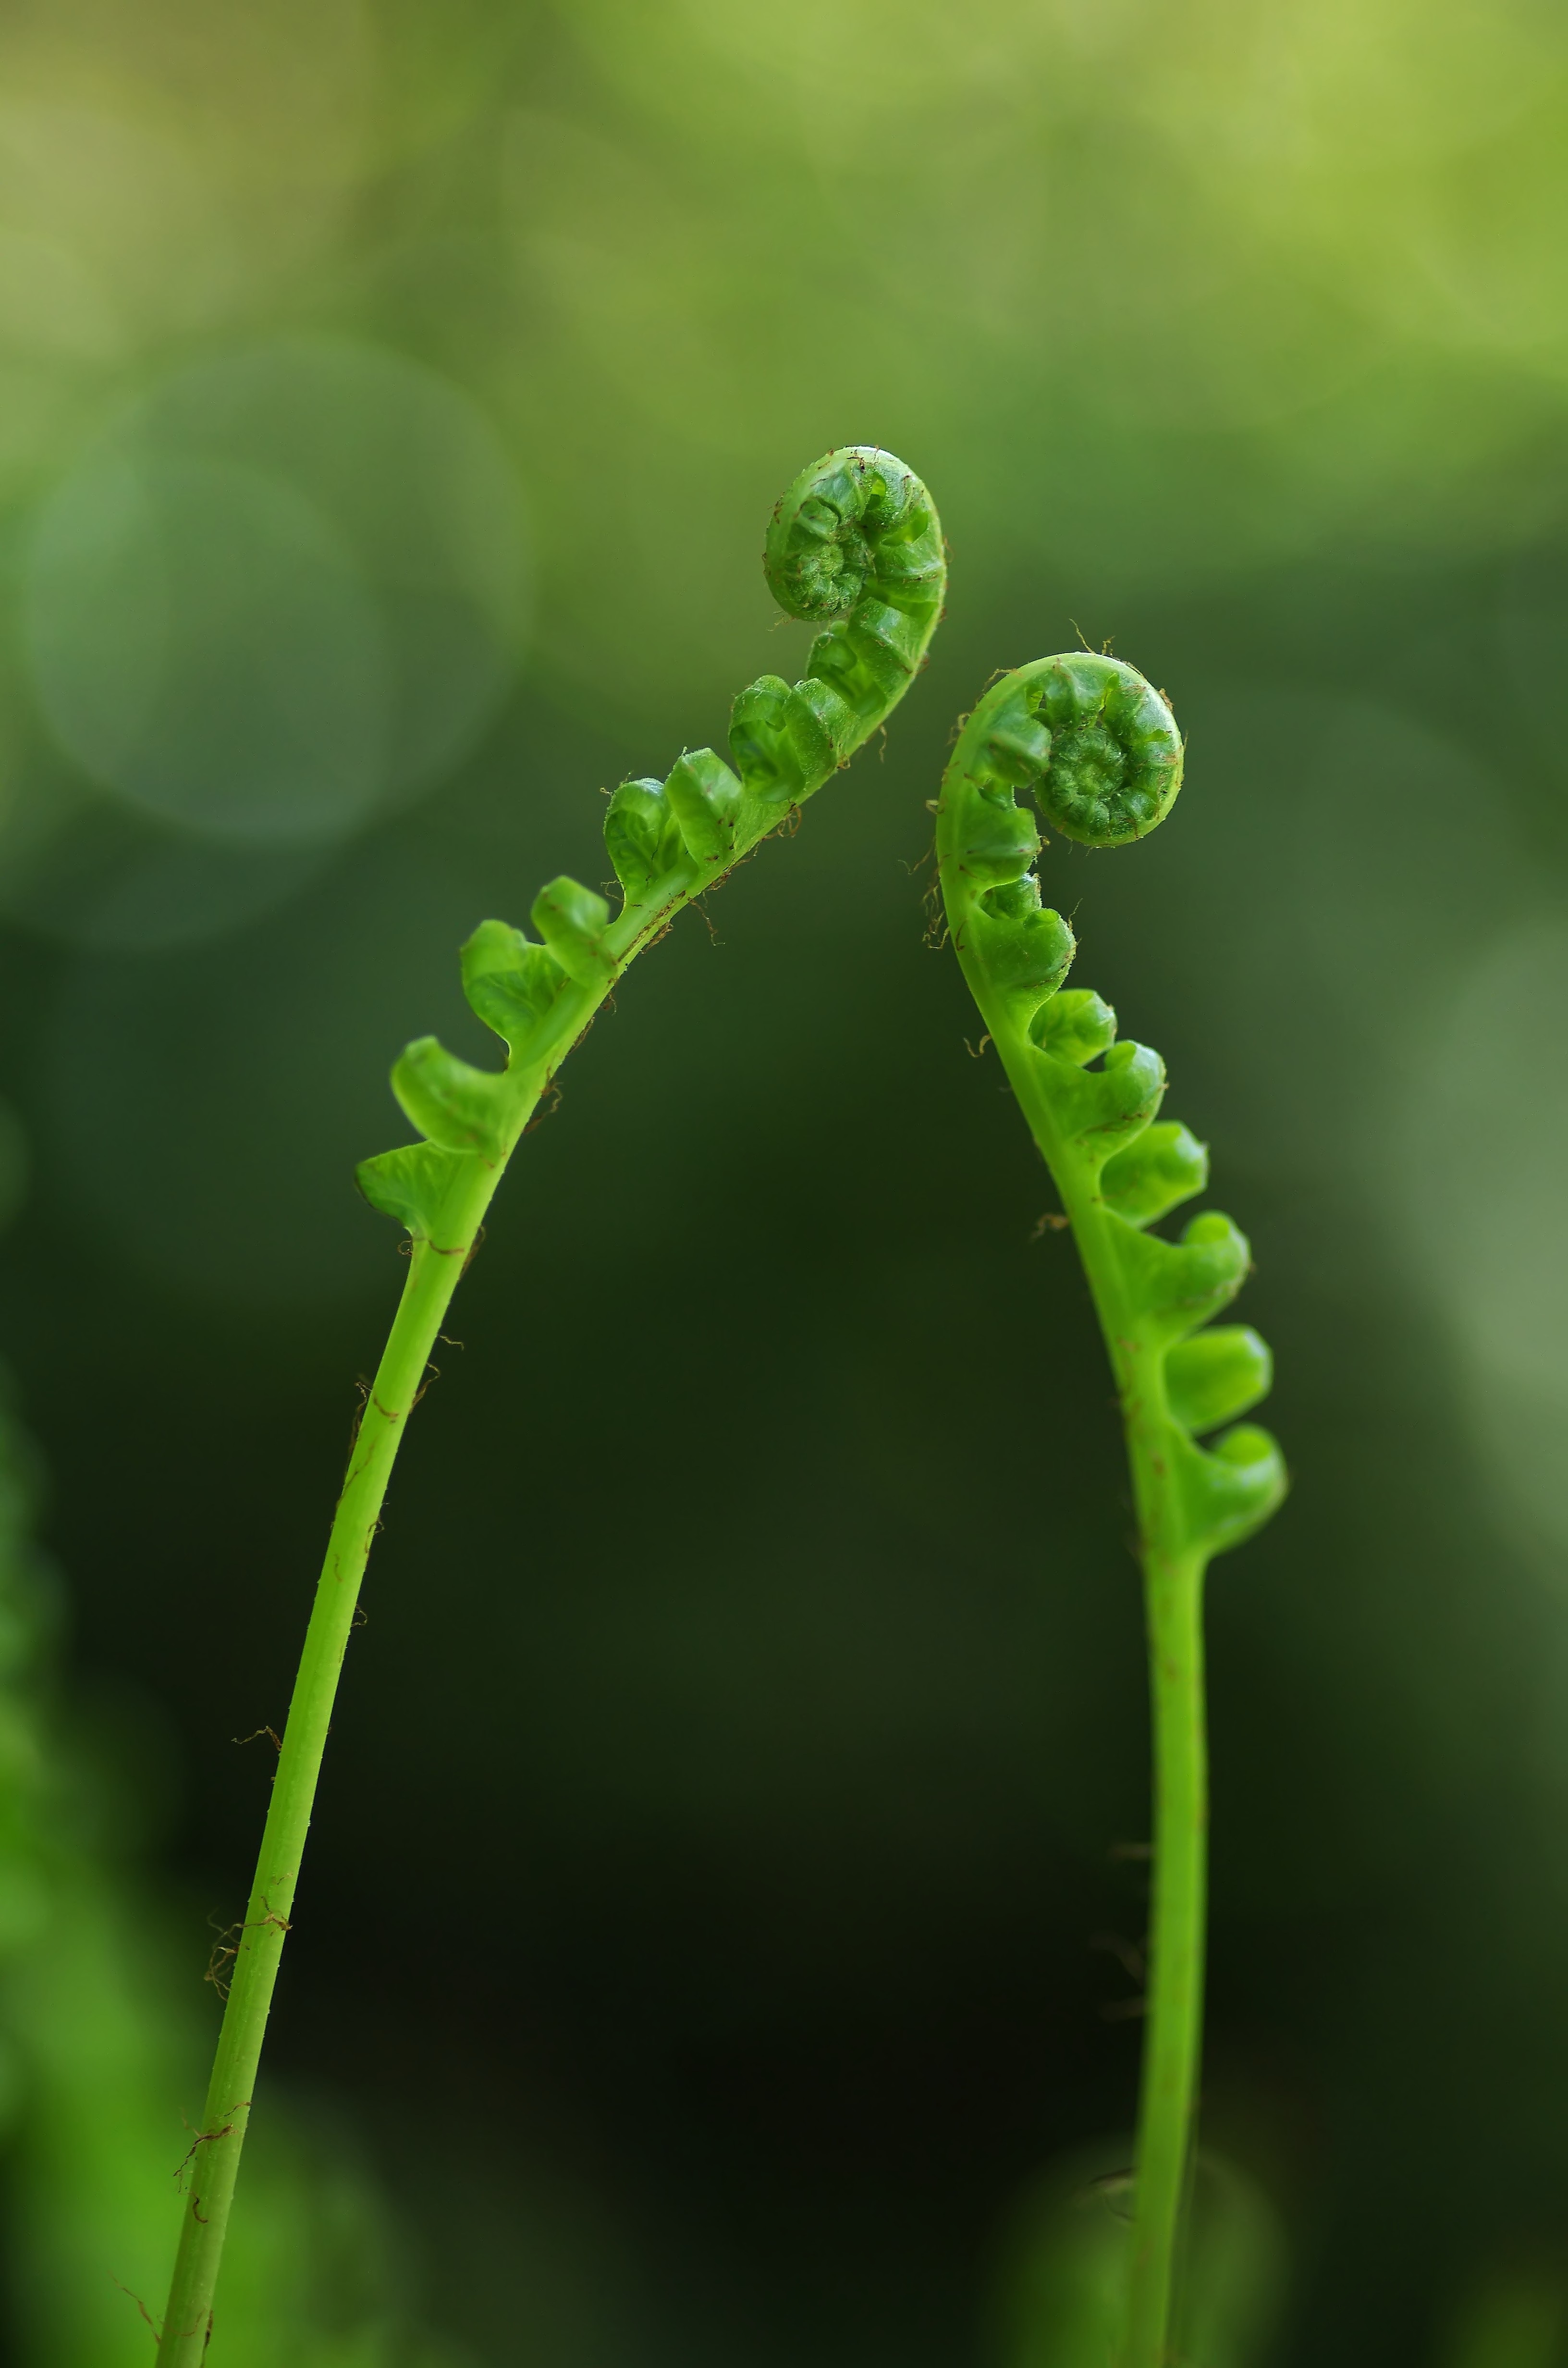
nature, grass, dew, plant, photography, leaf, flower, green, botany, flora, fern, close up, leaves, flamenco, curled, moisture, macro photography, flowering plant, plant stem, land plant, ferns and horsetails, vascular plant, fiddlehead fern